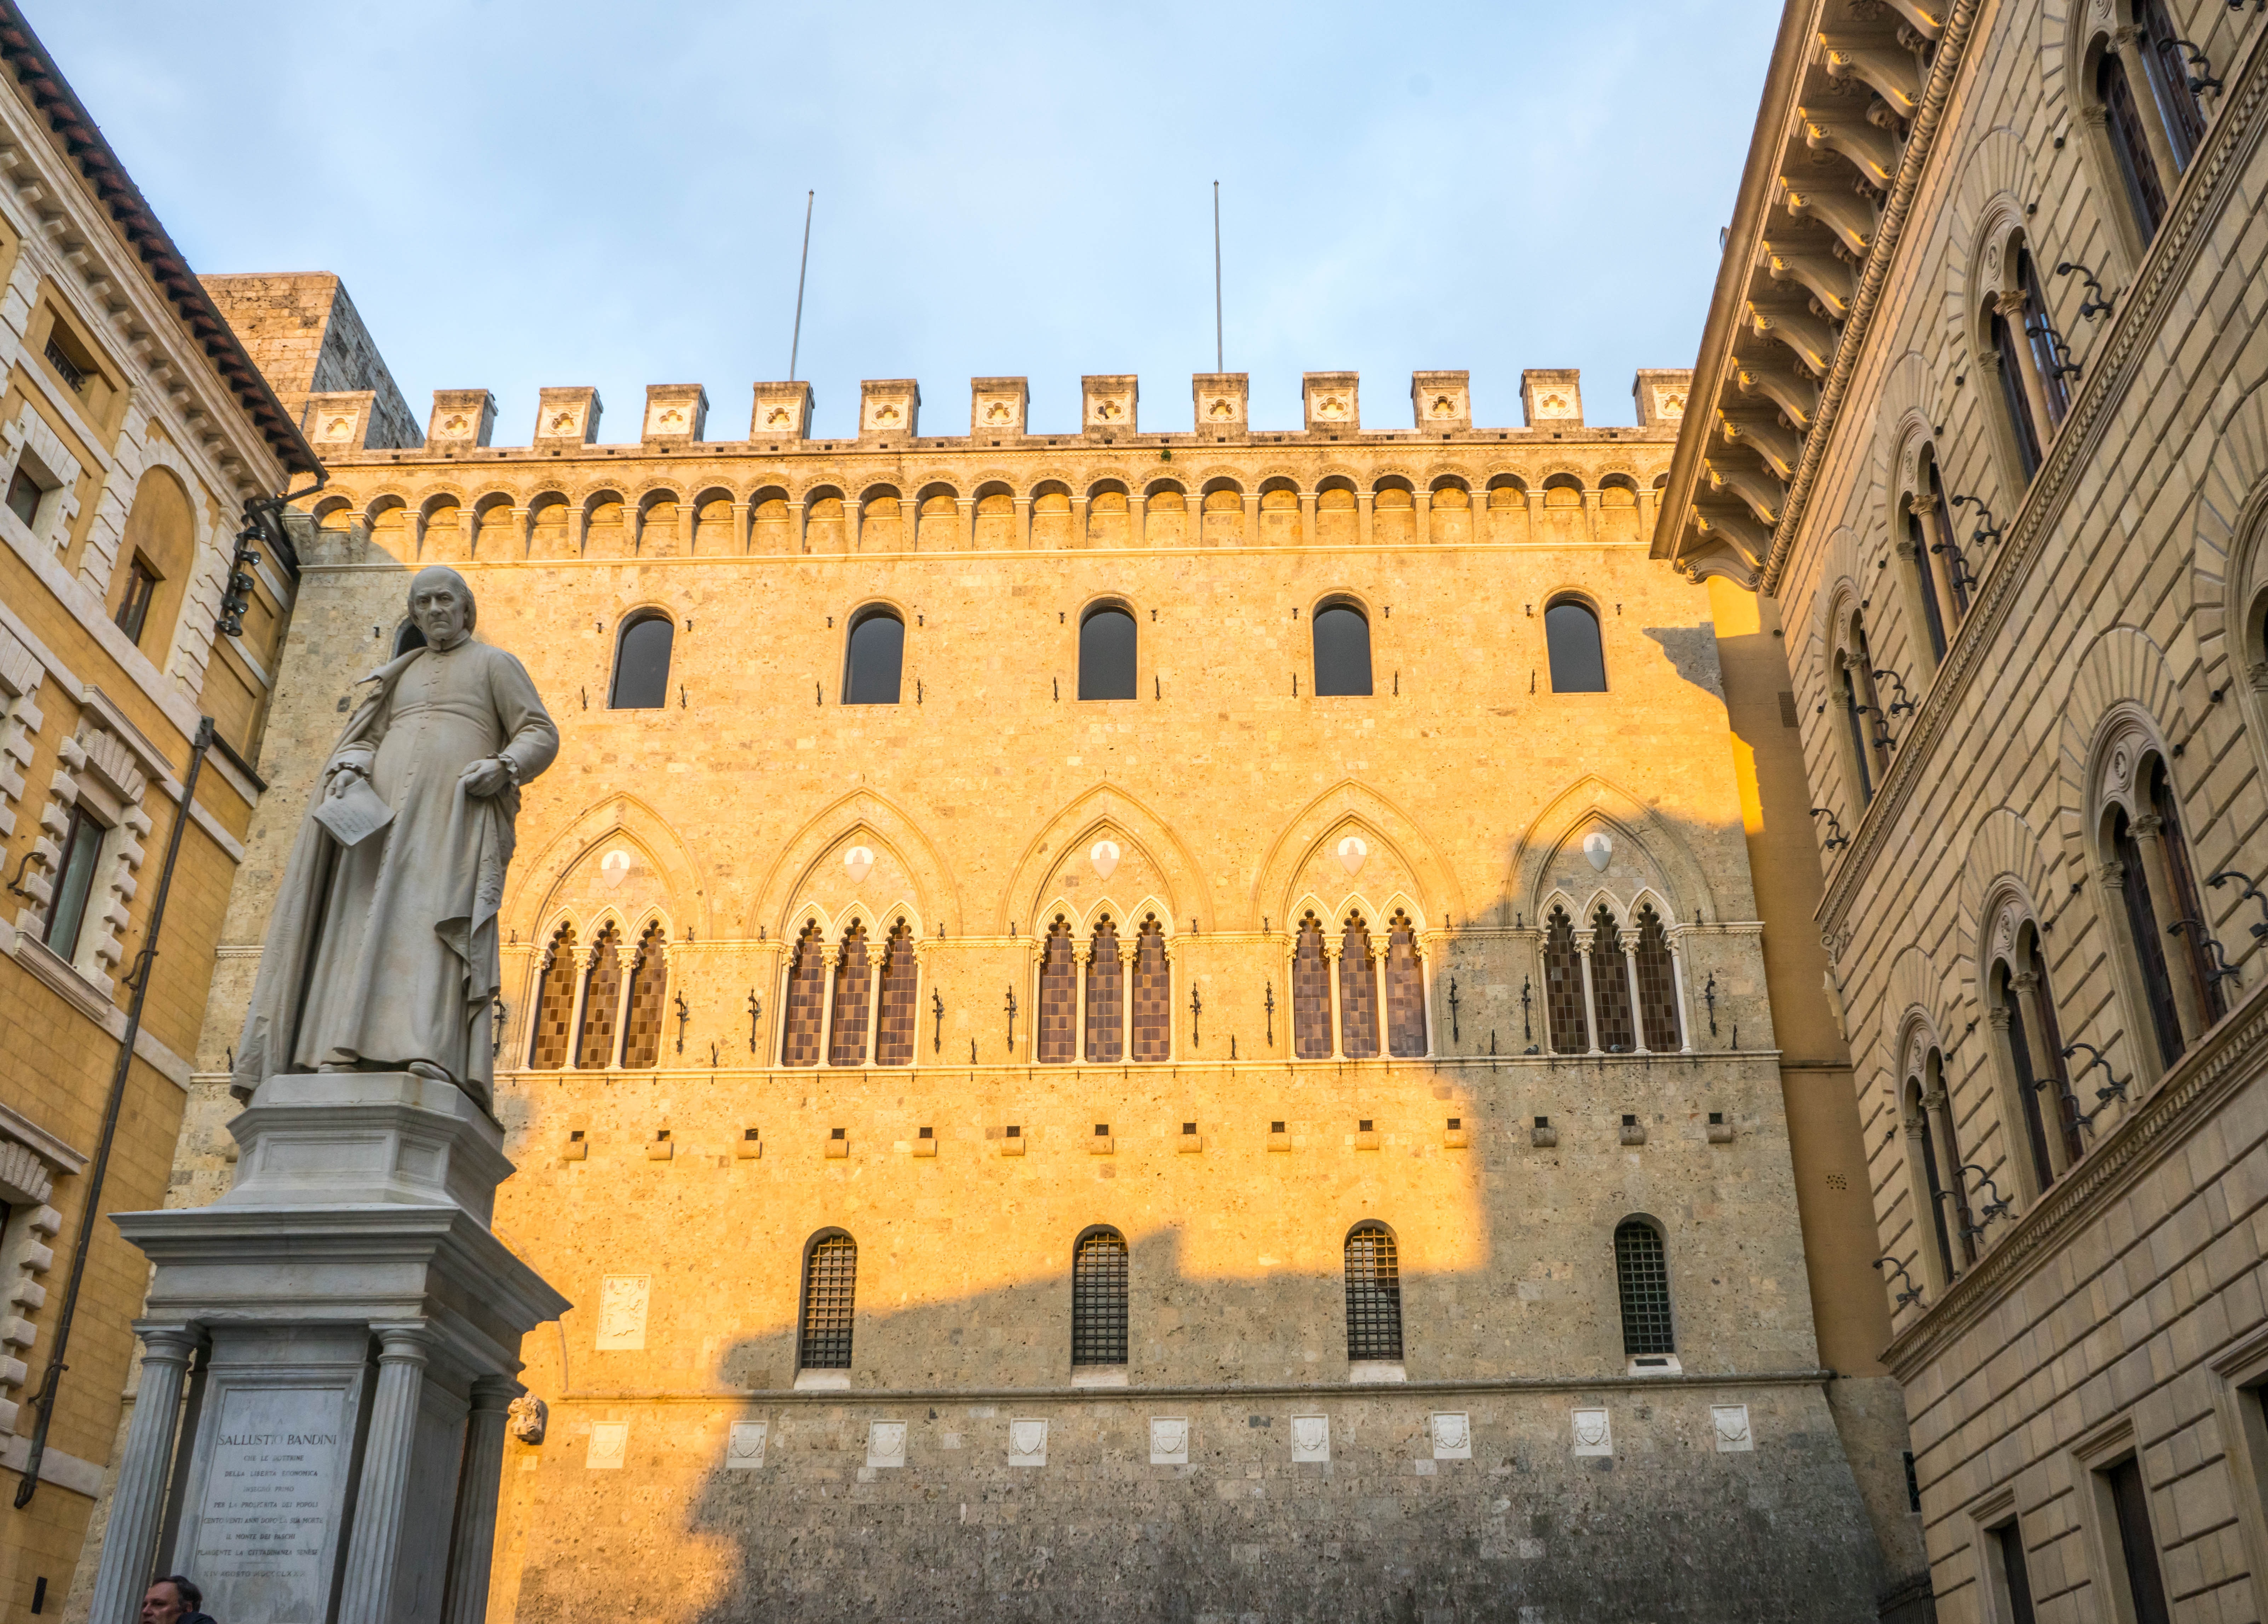
architecture, building, palace, statue, italy, tuscany, facade, cathedral, tourism, place of worship, sculpture, synagogue, culture, basilica, historic site, ancient history, ancient roman architecture, san giacomo